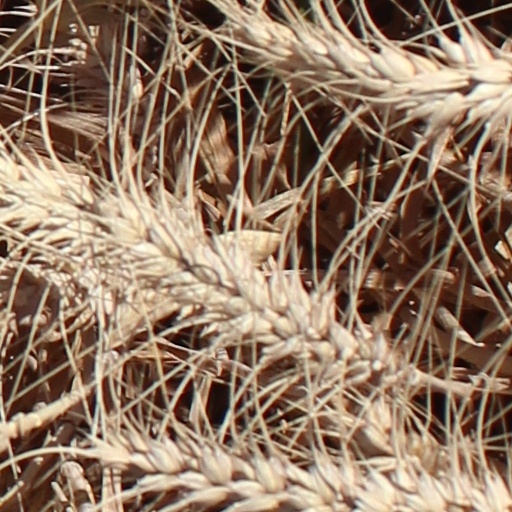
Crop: wheat